Fortified Sector of the Escaut

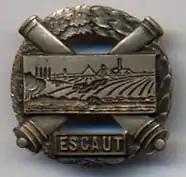
Insignia of the fortified sector.

The Escaut sector was under the overall command of the French 1st Army, under the command of General Blanchard, which was in turn part of Army Group 1 under General Gaston Billotte. The SF Escaut was commanded by General Echard, then General Béjard from May 1940.